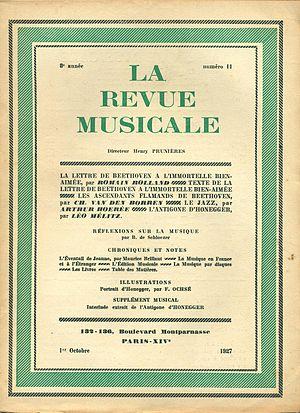
Couverture du n°11 de La Revue musicale (1927)
La Revue musicale est une revue consacrée à la musique créée par Henry Prunières et André Cœuroy en 1920.